Paris Cullins

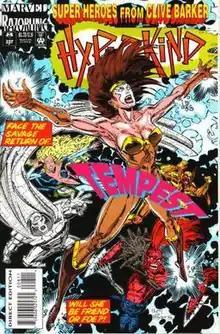
"Hyperkind" #8 (April 1994). Cover art by Cullins and Bob Petrecca.

In the 1990s, Cullins, while keeping DC as his home base, branched out to draw additional occasional comics for Marvel, and for publishers including Acclaim Comics, Massive Comics Group, Penthouse International ("Penthouse Comix"), and Crusade Comics. Teamed with writer Fred Burke, Cullins penciled stories and covers for all nine issues of the superhero-team comic "Hyperkind", for Marvel's Clive Barker–created Razorline imprint.